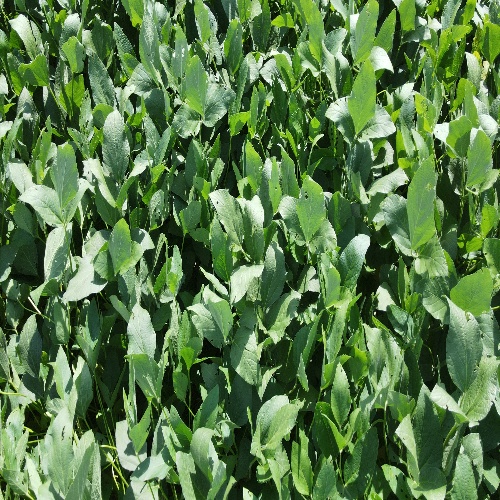
Label: Caterpillar